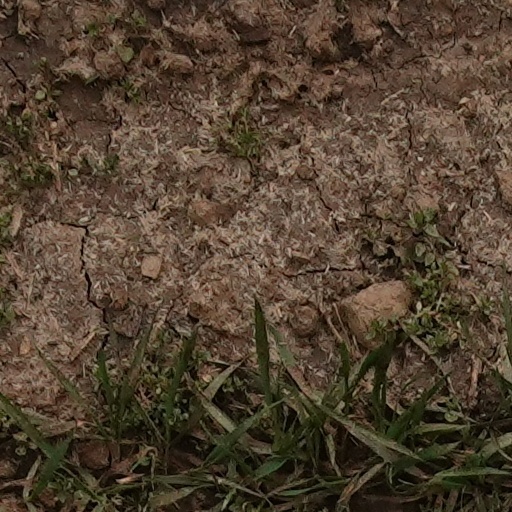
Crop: wheat